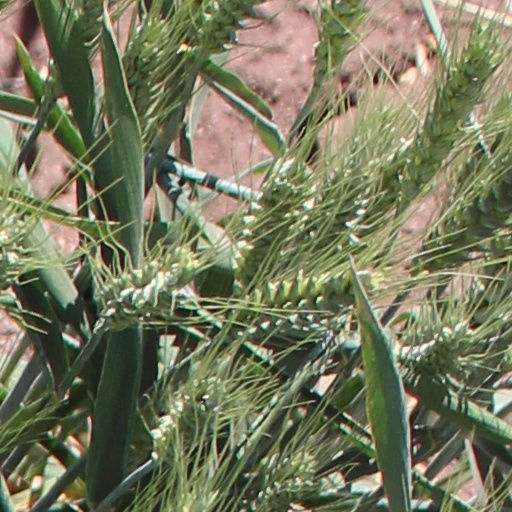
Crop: wheat